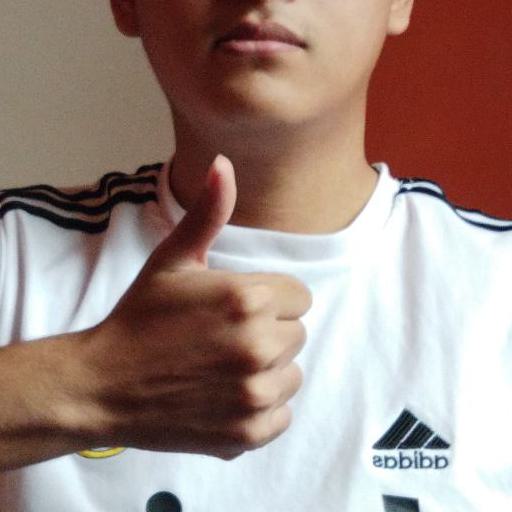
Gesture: like